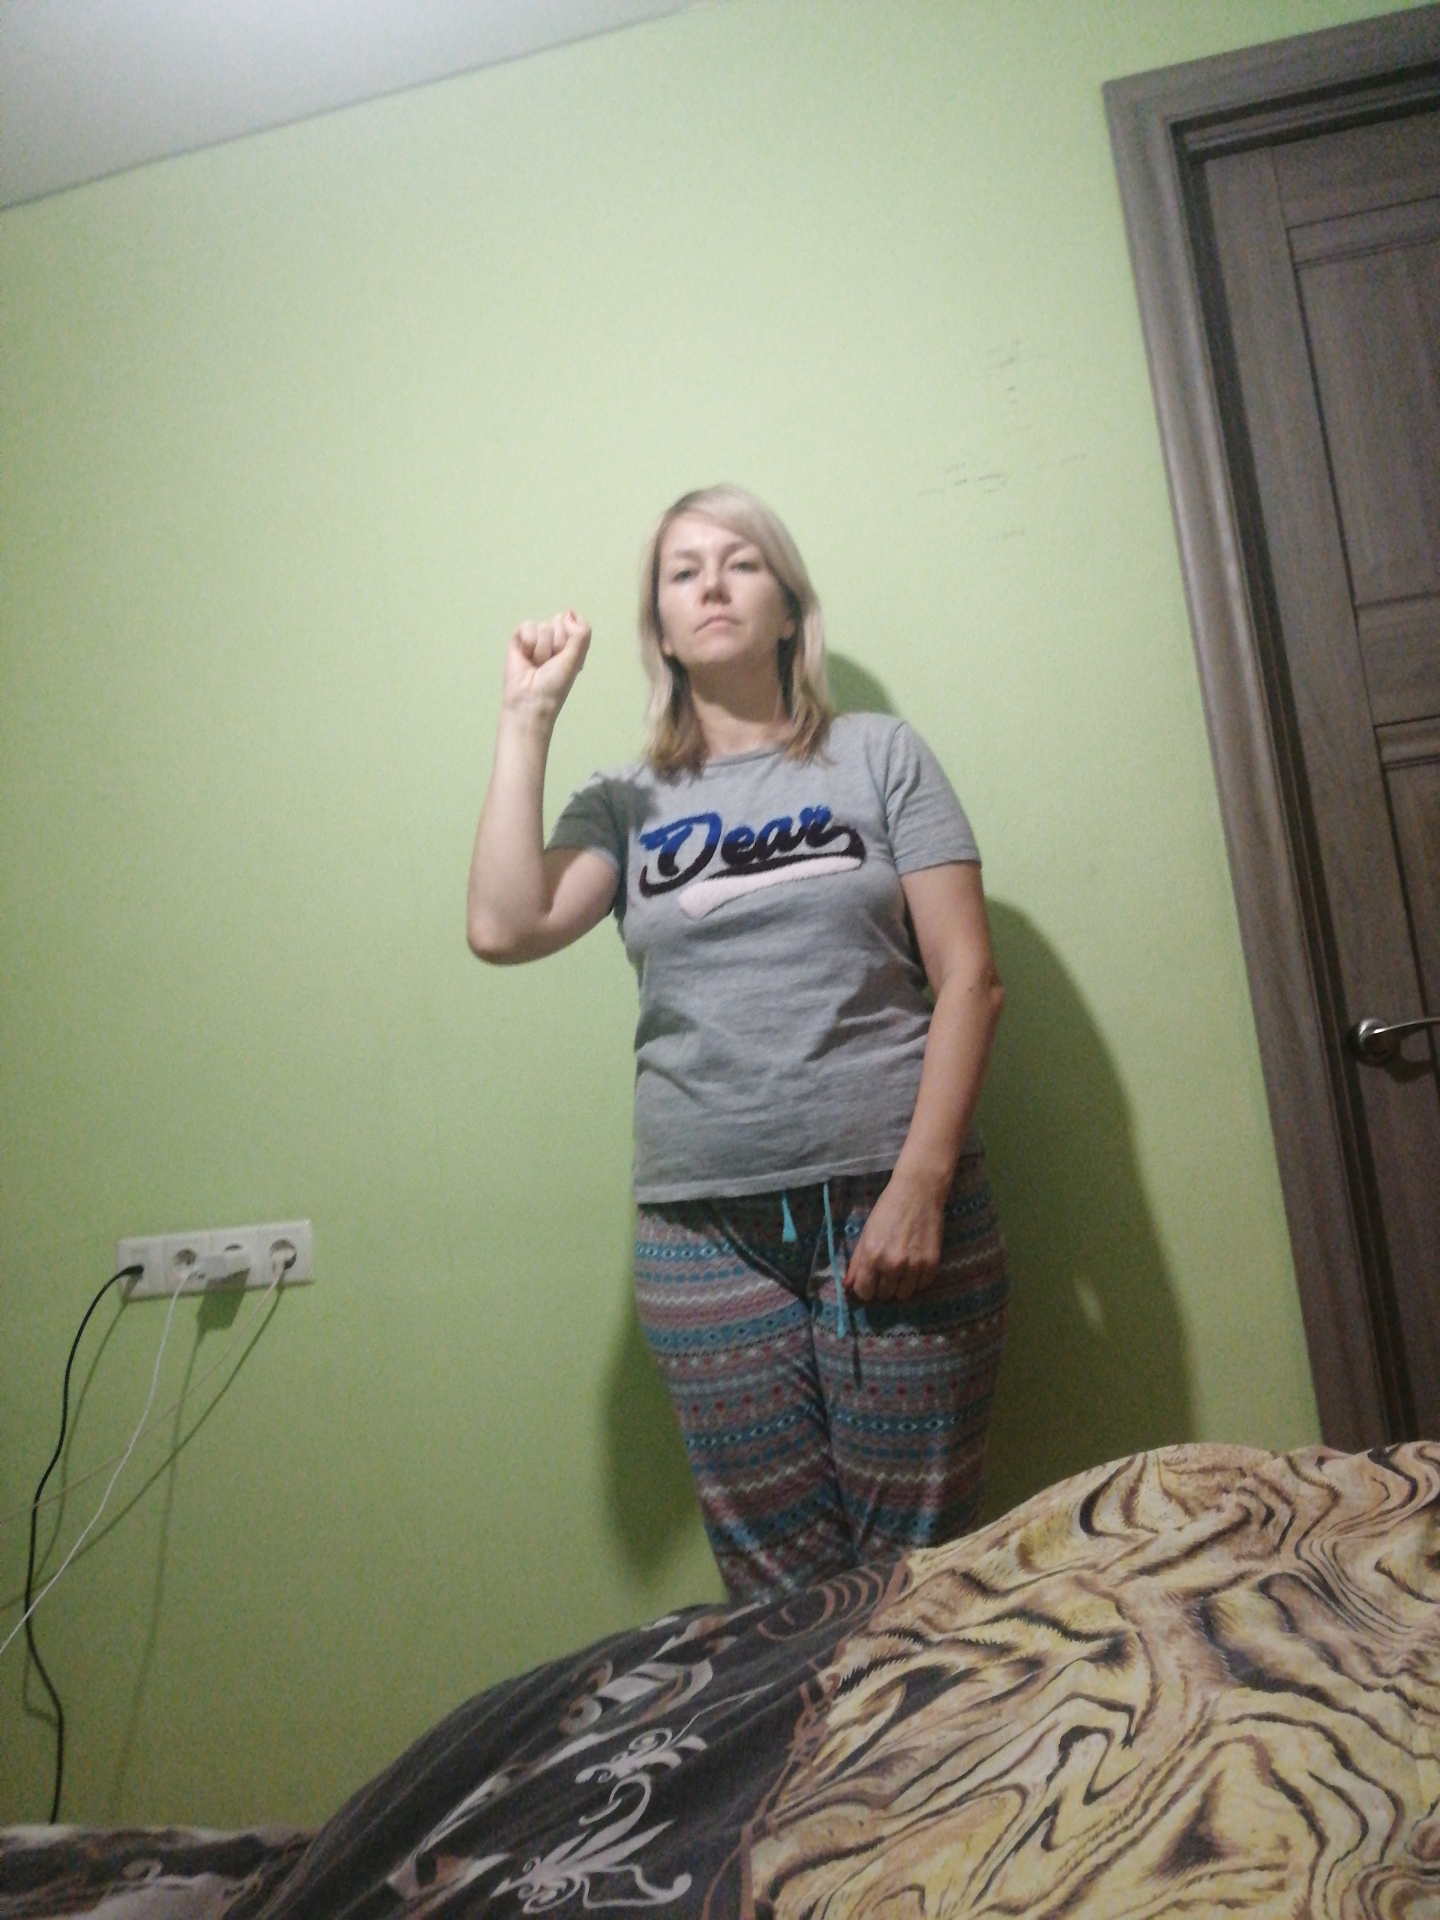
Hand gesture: fist